Witch's mark

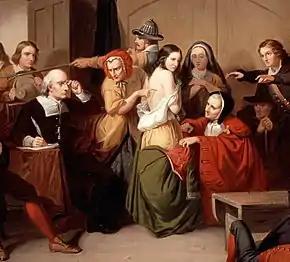
Detail of the oil painting "Examination of a witch" by Tompkins Harrison Matteson (1853)

A witch's mark, devil's mark or stigma diabolicum was a bodily mark that witch-hunters believed indicated that an individual was a witch, during the height of the witch trials. The beliefs about the mark differed, depending on the trial location and the accusation made against the witch. Use of the term is found earliest in the 16th century, and reaching its peak in 1645, but then essentially disappearing by 1700.